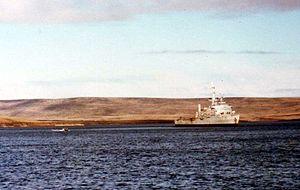
La bataille de San Carlos est l'une des principales bataille de la guerre des Malouines. Elle oppose, du 21 au 25 mai 1982 les bâtiments de la Royal Navy britannique aux avions de l'Armée de l'air argentine dans la baie de San Carlos. Les avions argentins, volant à basse altitude, attaquent de manière répétée les bâtiments du corps expéditionnaire britannique.